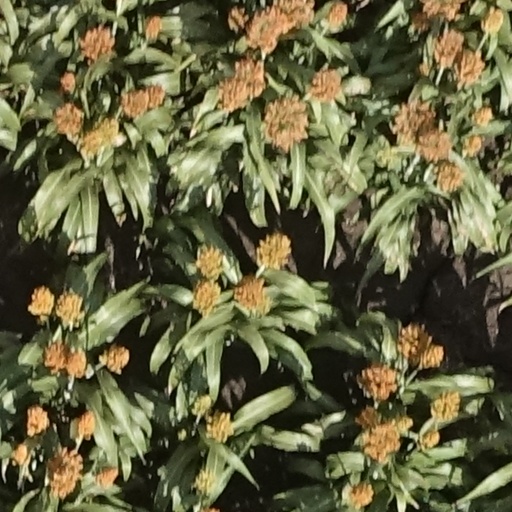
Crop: sorghum